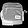
Label: Bag